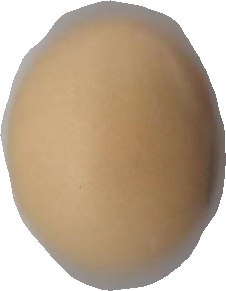
Variety: Grobogan